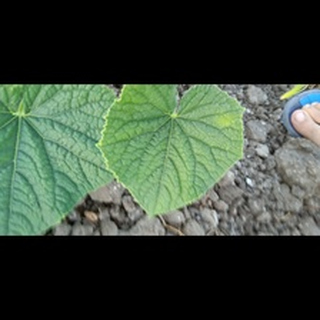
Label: healthy_cucumber